Hunting-Clan Air Transport

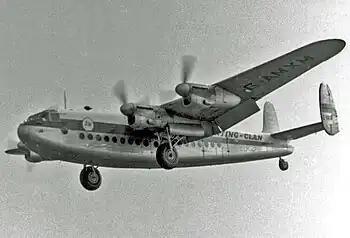
Hunting-Clan Avro York arriving at Manchester on the "Africargo" service in 1955

The joint Hunting—Airwork "Safari"/colonial coach service from London to Nairobi routed via Malta, Wadi Halfa, Khartoum, Juba and Entebbe. It utilised single-class 27-seat Vikings, which took three days to complete the journey. Although this compared unfavourably with British Overseas Airways Corporation (BOAC), whose regular scheduled services took only 24 hours, load factors averaged 93% during the first nine months of operation. Hunting-Clan and Airwork continued to achieve very high average load factors of 85–90% because their £98 single fare was £42 cheaper than the comparable BOAC fare. These load factors were much higher than BOAC's, as a result of which the independents doubled the flight frequency on their London-Nairobi "Safari"/colonial coach route to once-a-week. This service proved to be so popular that a second weekly frequency was eventually added, which was operated alternately by each airline.